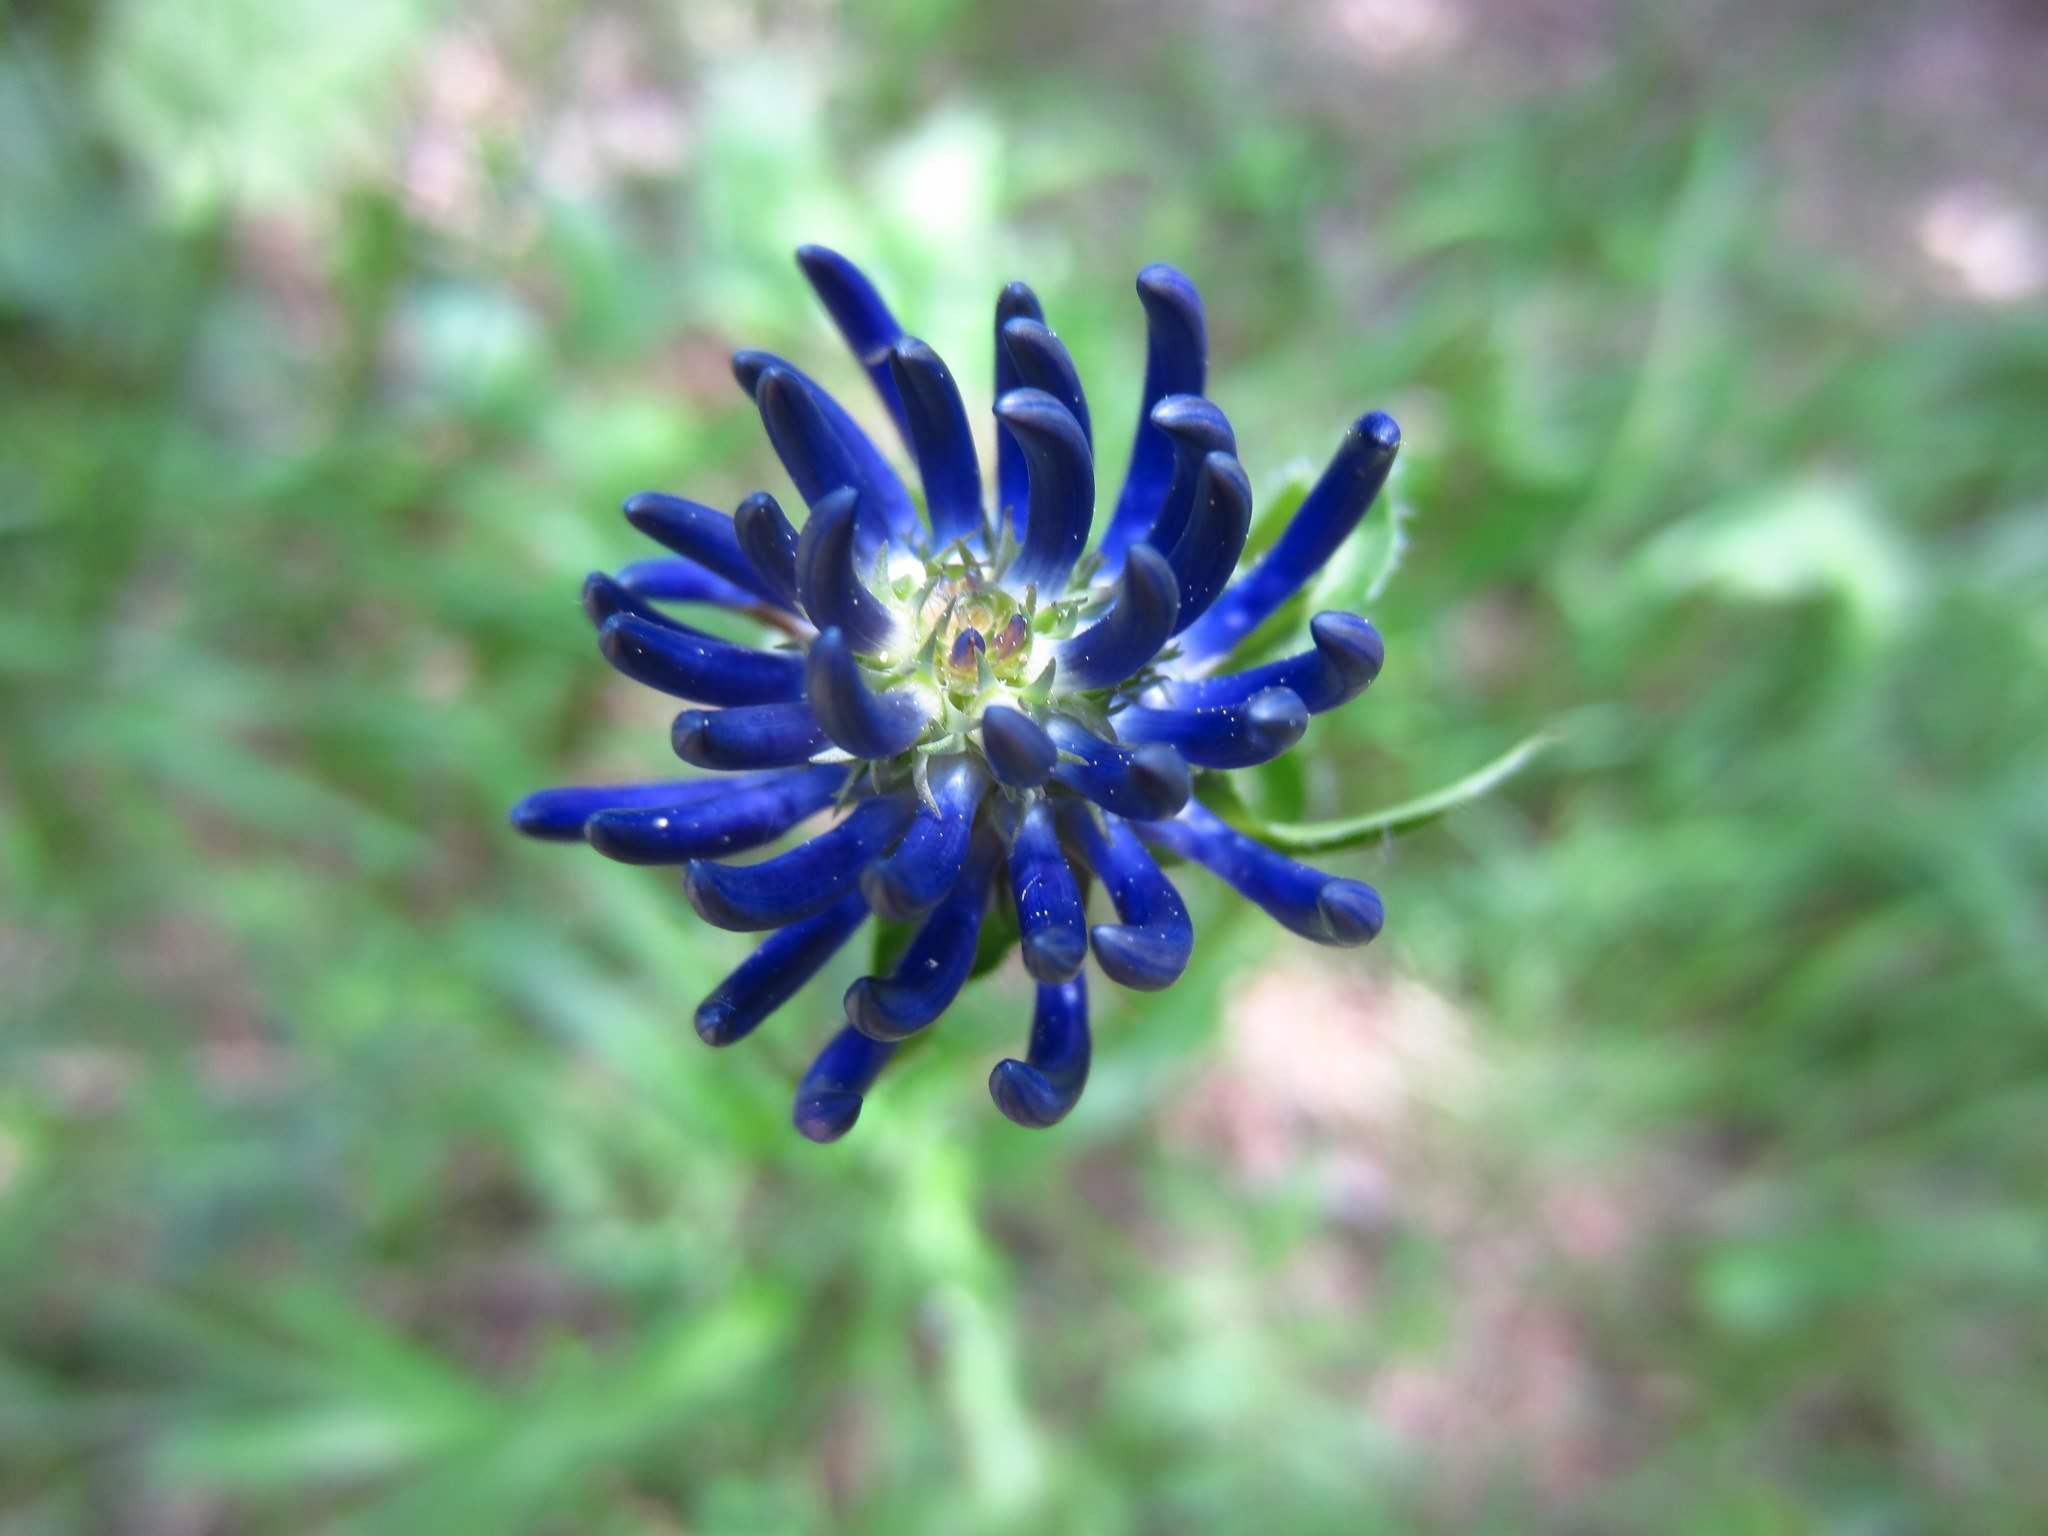
blossom, plant, flower, bloom, herb, produce, botany, blue, close, flora, wildflower, smart, macro photography, flowering plant, daisy family, land plant